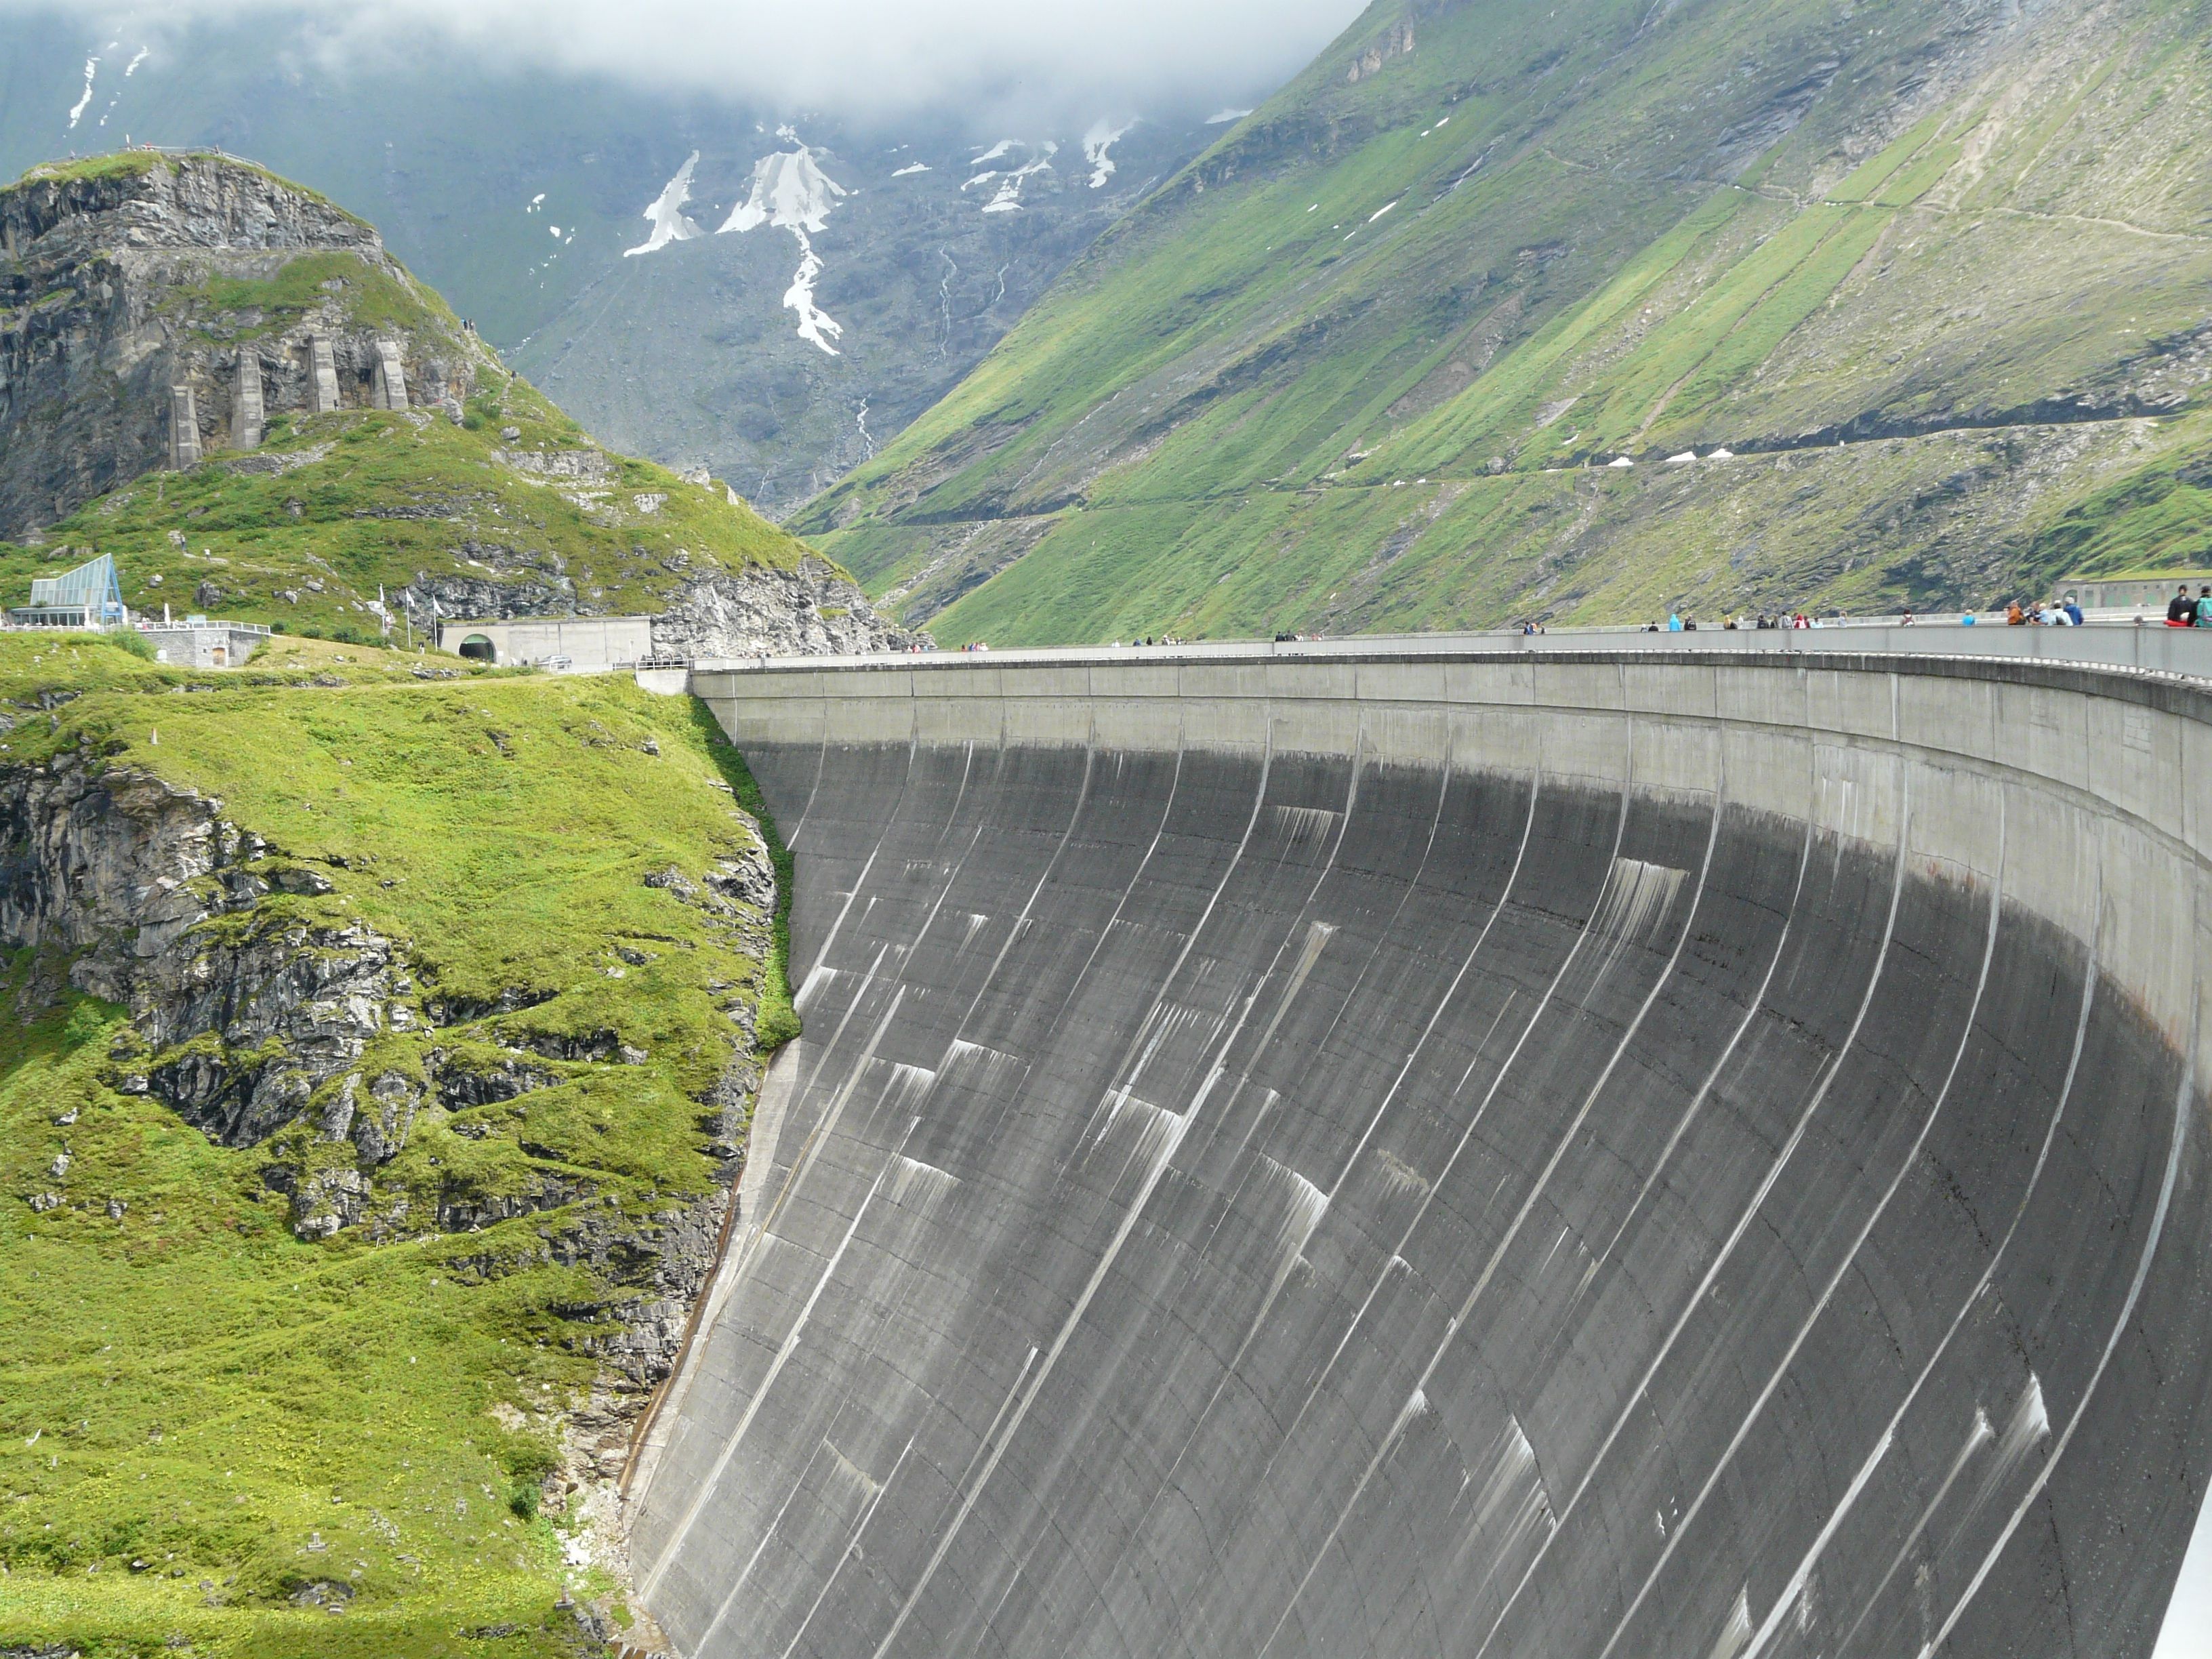
road, highway, mountain range, fjord, dam, reservoir, austria, alps, infrastructure, mountain pass, nonbuilding structure, controlled access highway, kaprun